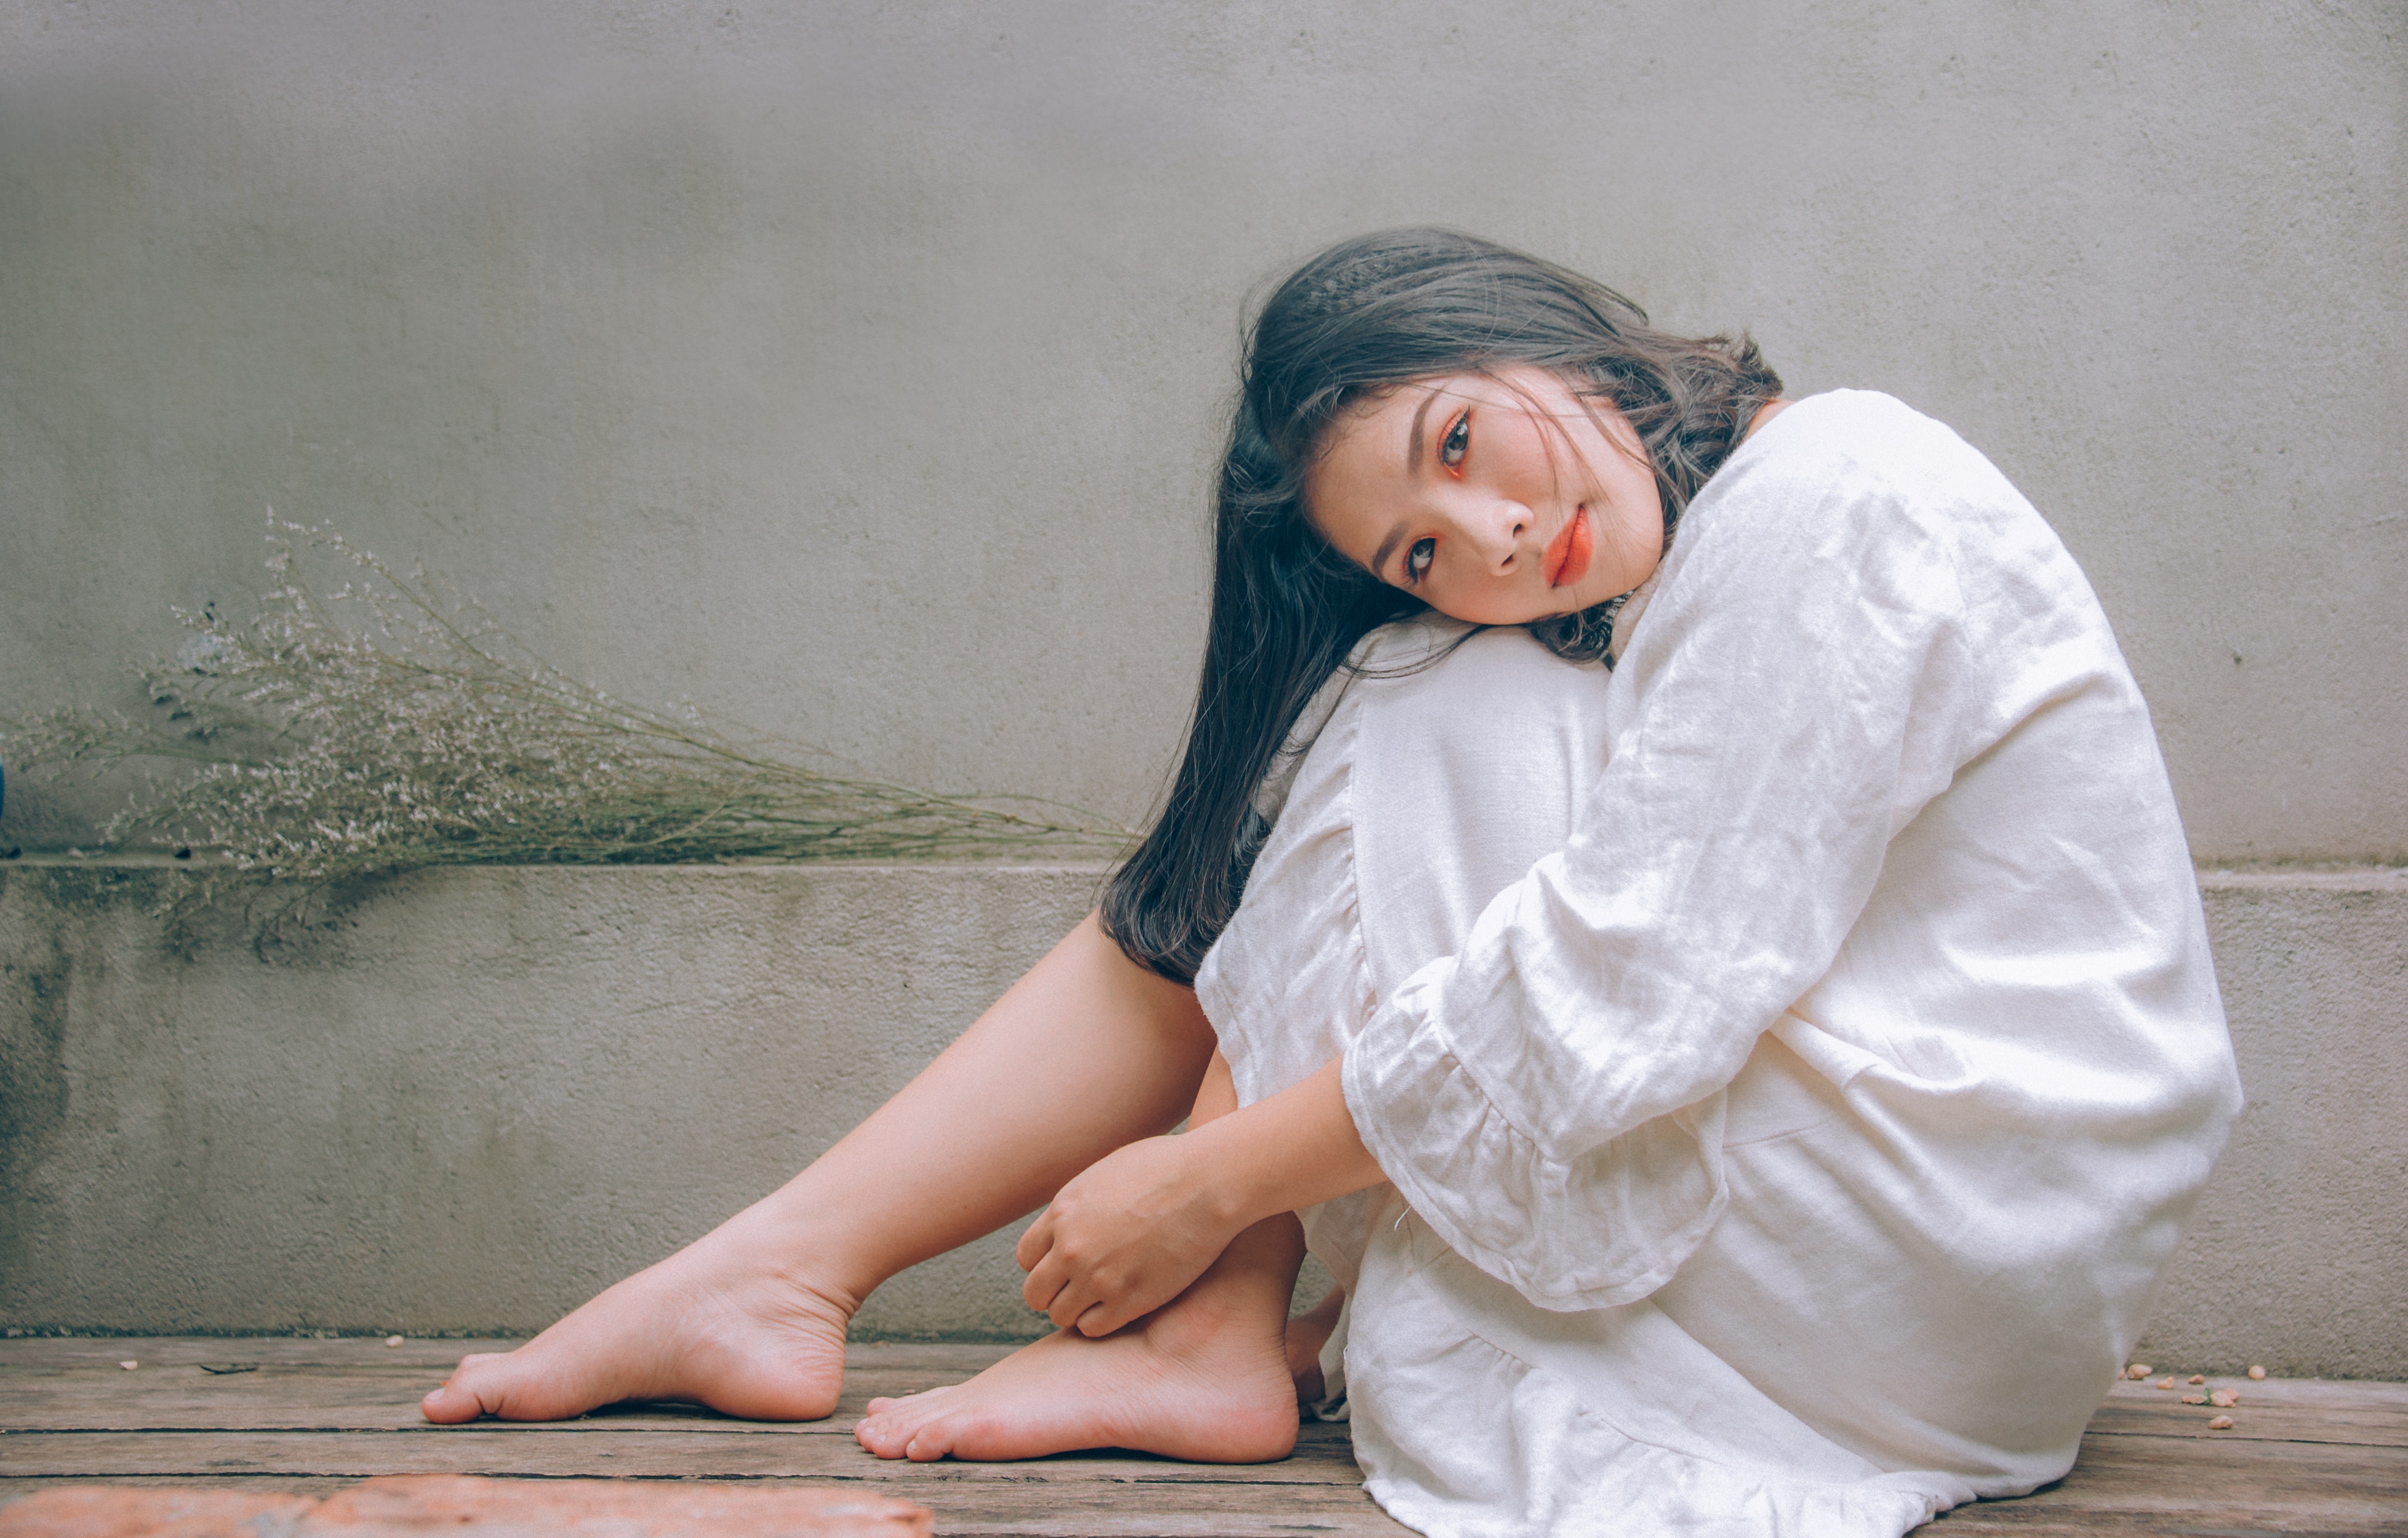
leg, sitting, beauty, barefoot, photography, foot, long hair, black hair, happy, human leg, knee, photo shoot